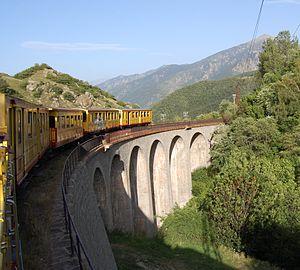
Train Jaune
La ligne de Villefranche – Vernet-les-Bains à Latour-de-Carol, parfois surnommée ligne de Cerdagne, est une ligne de chemin de fer à voie métrique longue de 62,5 km qui, dans le département des Pyrénées-Orientales, relie la gare de Villefranche - Vernet-les-Bains à celle de Latour-de-Carol - Enveitg via Font-Romeu en suivant la vallée de la Têt puis en parcourant le plateau de Cerdagne.